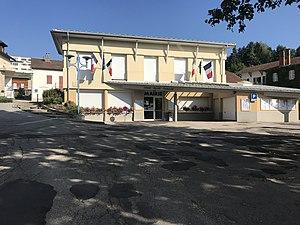
Image de Lavans-lès-Saint-Claude, Jura, France en juillet 2018.
Lavans-lès-Saint-Claude est une ancienne commune française située dans le département du Jura en région Bourgogne-Franche-Comté.